Fire in the Night (2013 film)

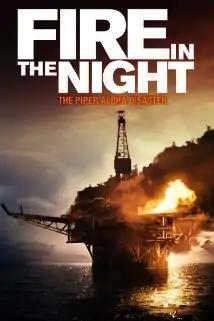
Film poster

Fire in the Night is a 2013 British documentary film about the Piper Alpha disaster made by Berriff McGinty Films which had been set up by Stephen McGinty, author of the 2008 book "Fire in the Night" and Paul Berriff, a film maker and cameraman who had witnessed the events of the disaster. It was directed by Anthony Wonke. It won a Scottish BAFTA as Best Single Documentary and the Audience Award at the 2013 Edinburgh International Film Festival. It was first shown on television on 9 July 2013 on BBC Two, three days after the 25th anniversary of the disaster.